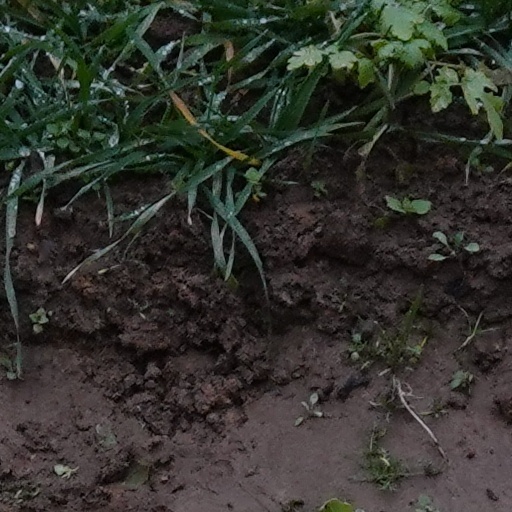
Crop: wheat